John Evans (Colorado governor)

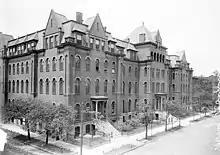
Evans was a founder of Lakeside Hospital, now called Mercy Hospital

He taught at Rush Medical College in Chicago and then moved there in 1848. He wrote about and developed a program for quarantine for cholera, which he spoke about to Congress. To reduce trauma that babies received through the use of forceps during birth, he invented an obstetrical extractor. He was owner and editor of a medical journal.